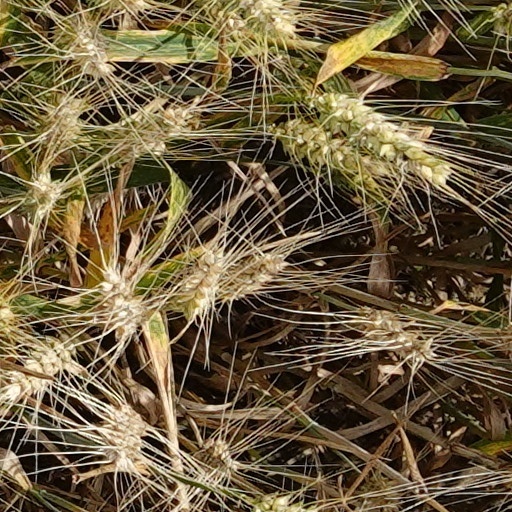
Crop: wheat